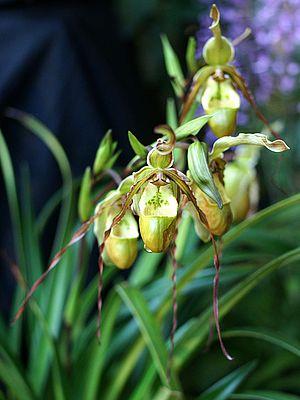
Phragmipedium tetzlaffianum est une espèce d’Orchidaceae de la sous-famille des Cypripedioideae, endémique du Venezuela.